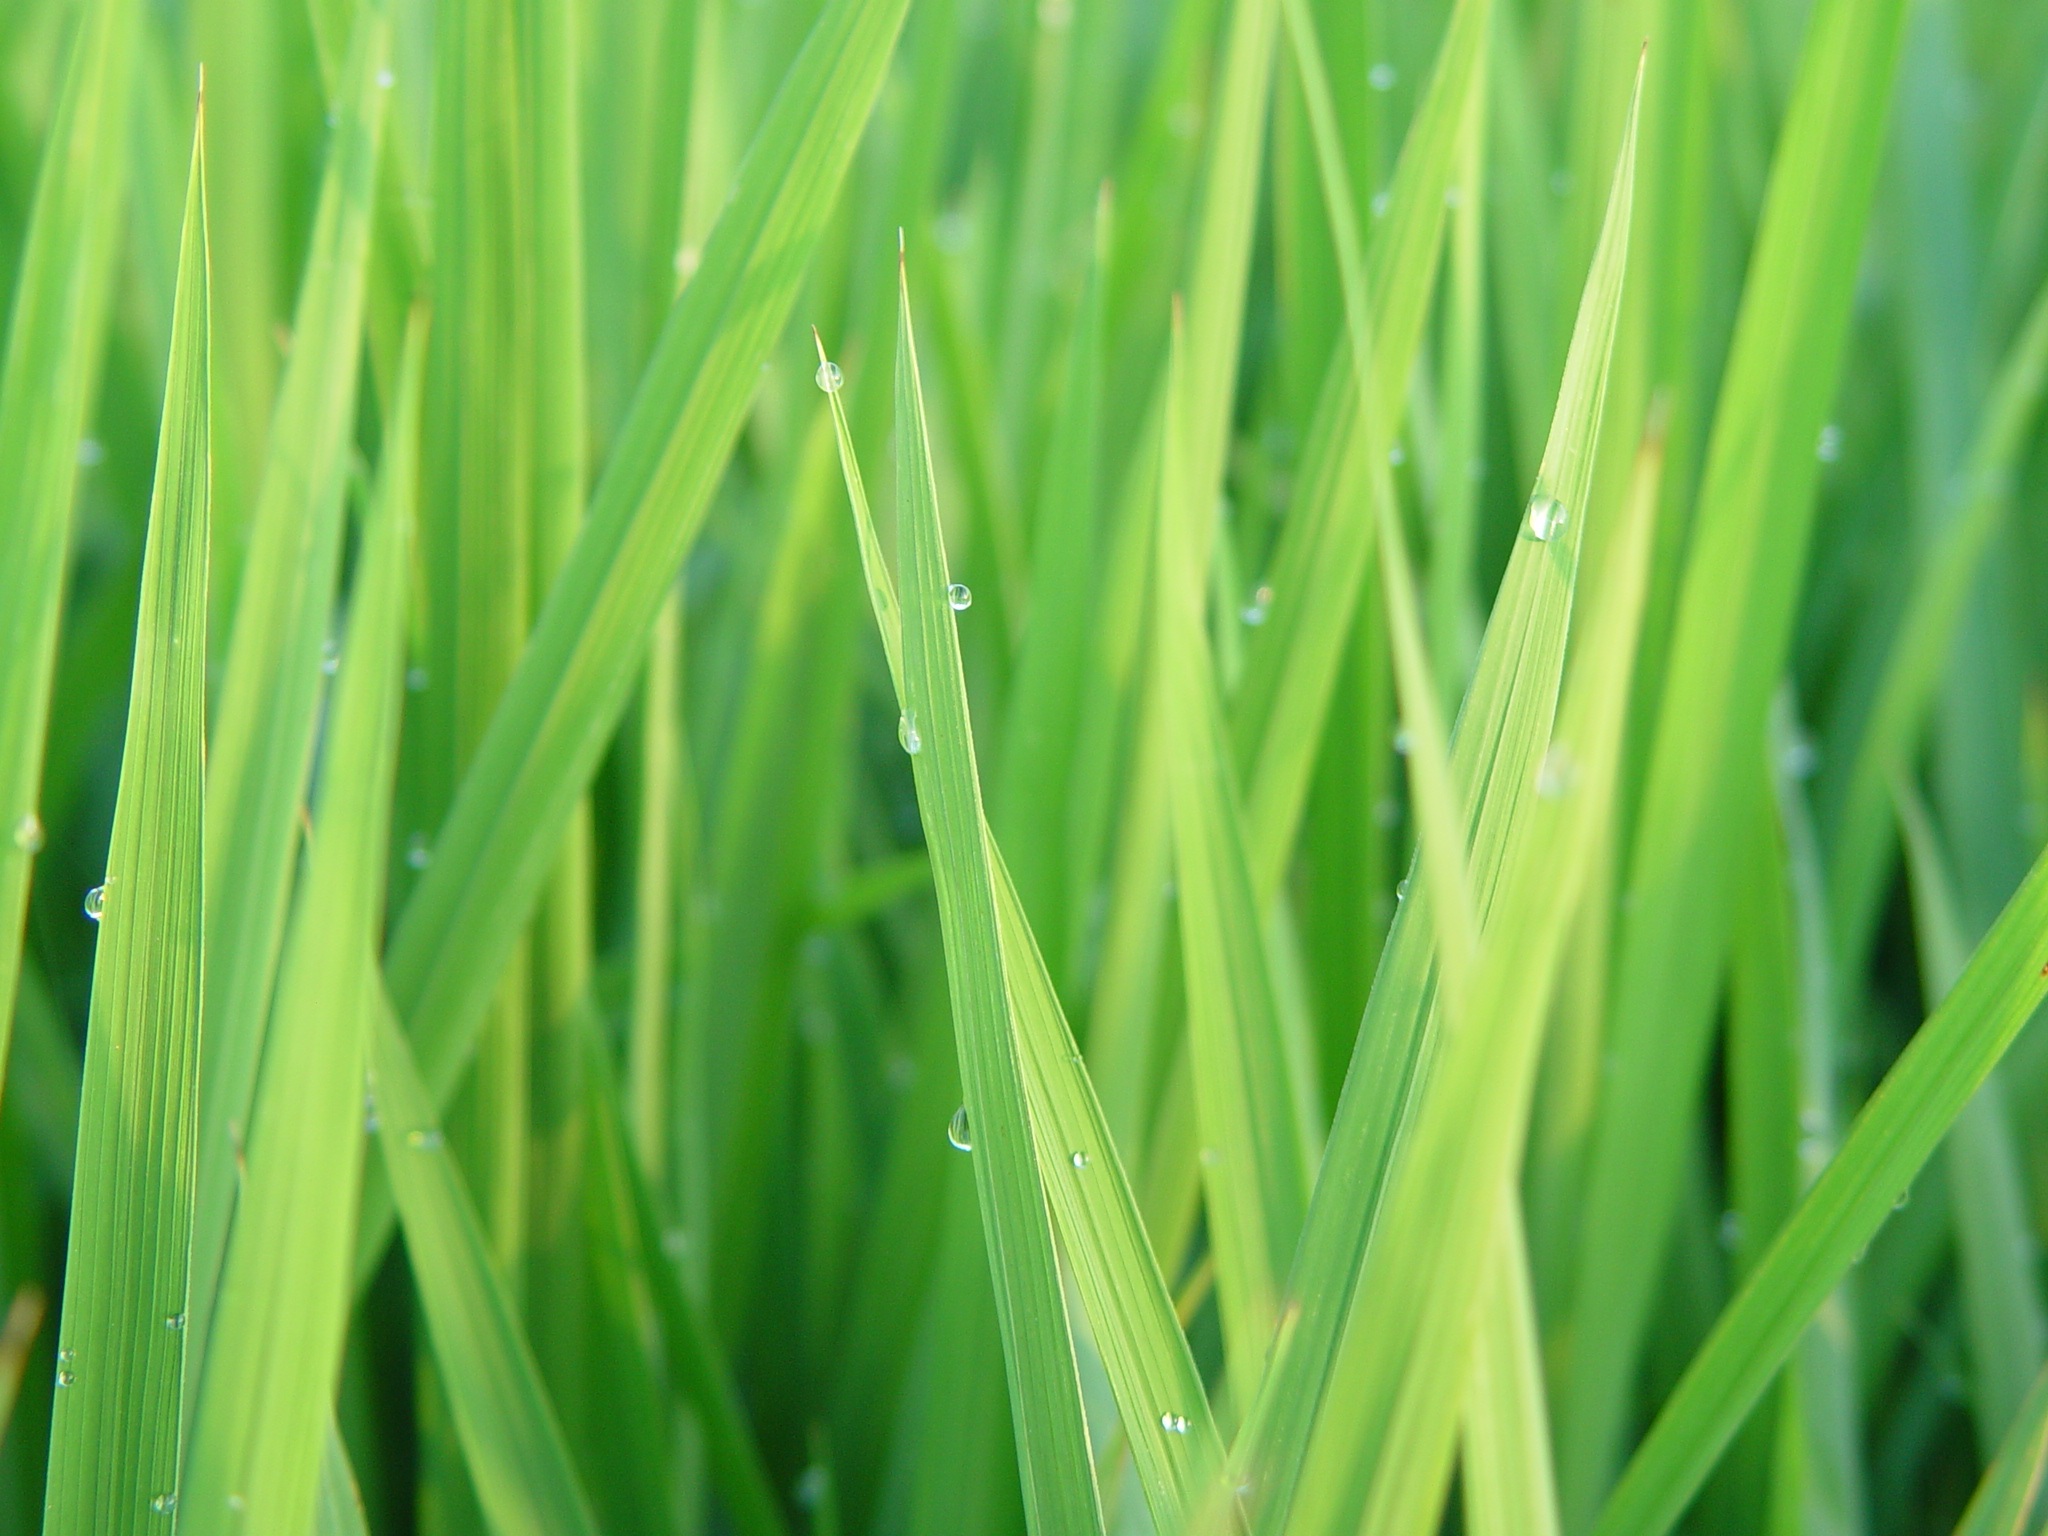
nature, grass, dew, plant, field, lawn, meadow, prairie, morning, leaf, flower, food, green, herb, crop, agriculture, grassland, macro photography, paddy field, flowering plant, wheatgrass, sweet grass, grass family, plant stem, land plant, hierochloe